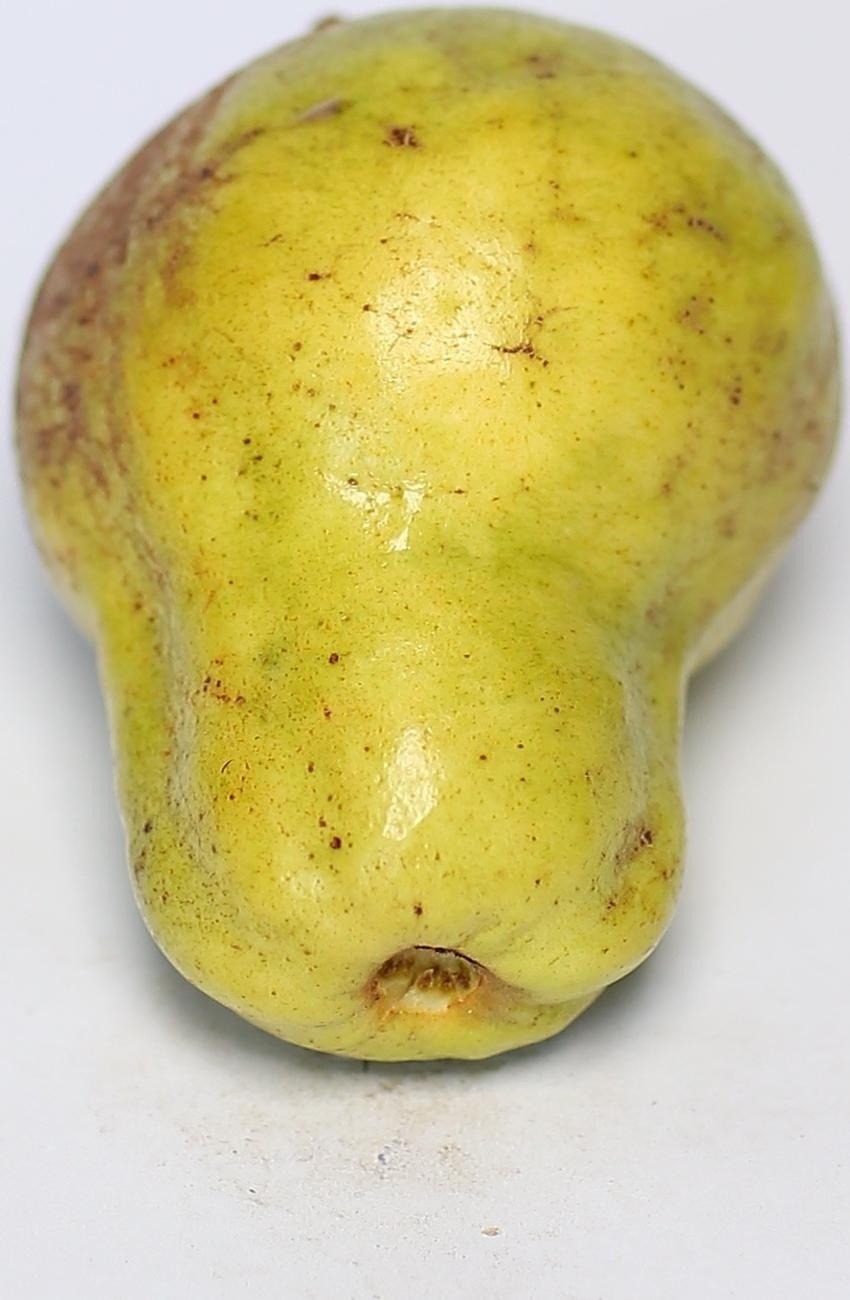
Maturity: ripe
Variety: local-sindhi